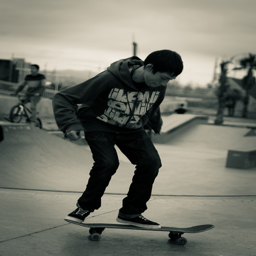
A man riding a skateboard down a walkway.
A skateboarder is skating outdoors as a bicyclist looks on.
A guy is skateboarding in a skate park.
A man standing on a skateboard with a boy on bike behind him.
A young boy rides his skateboard on a street course.